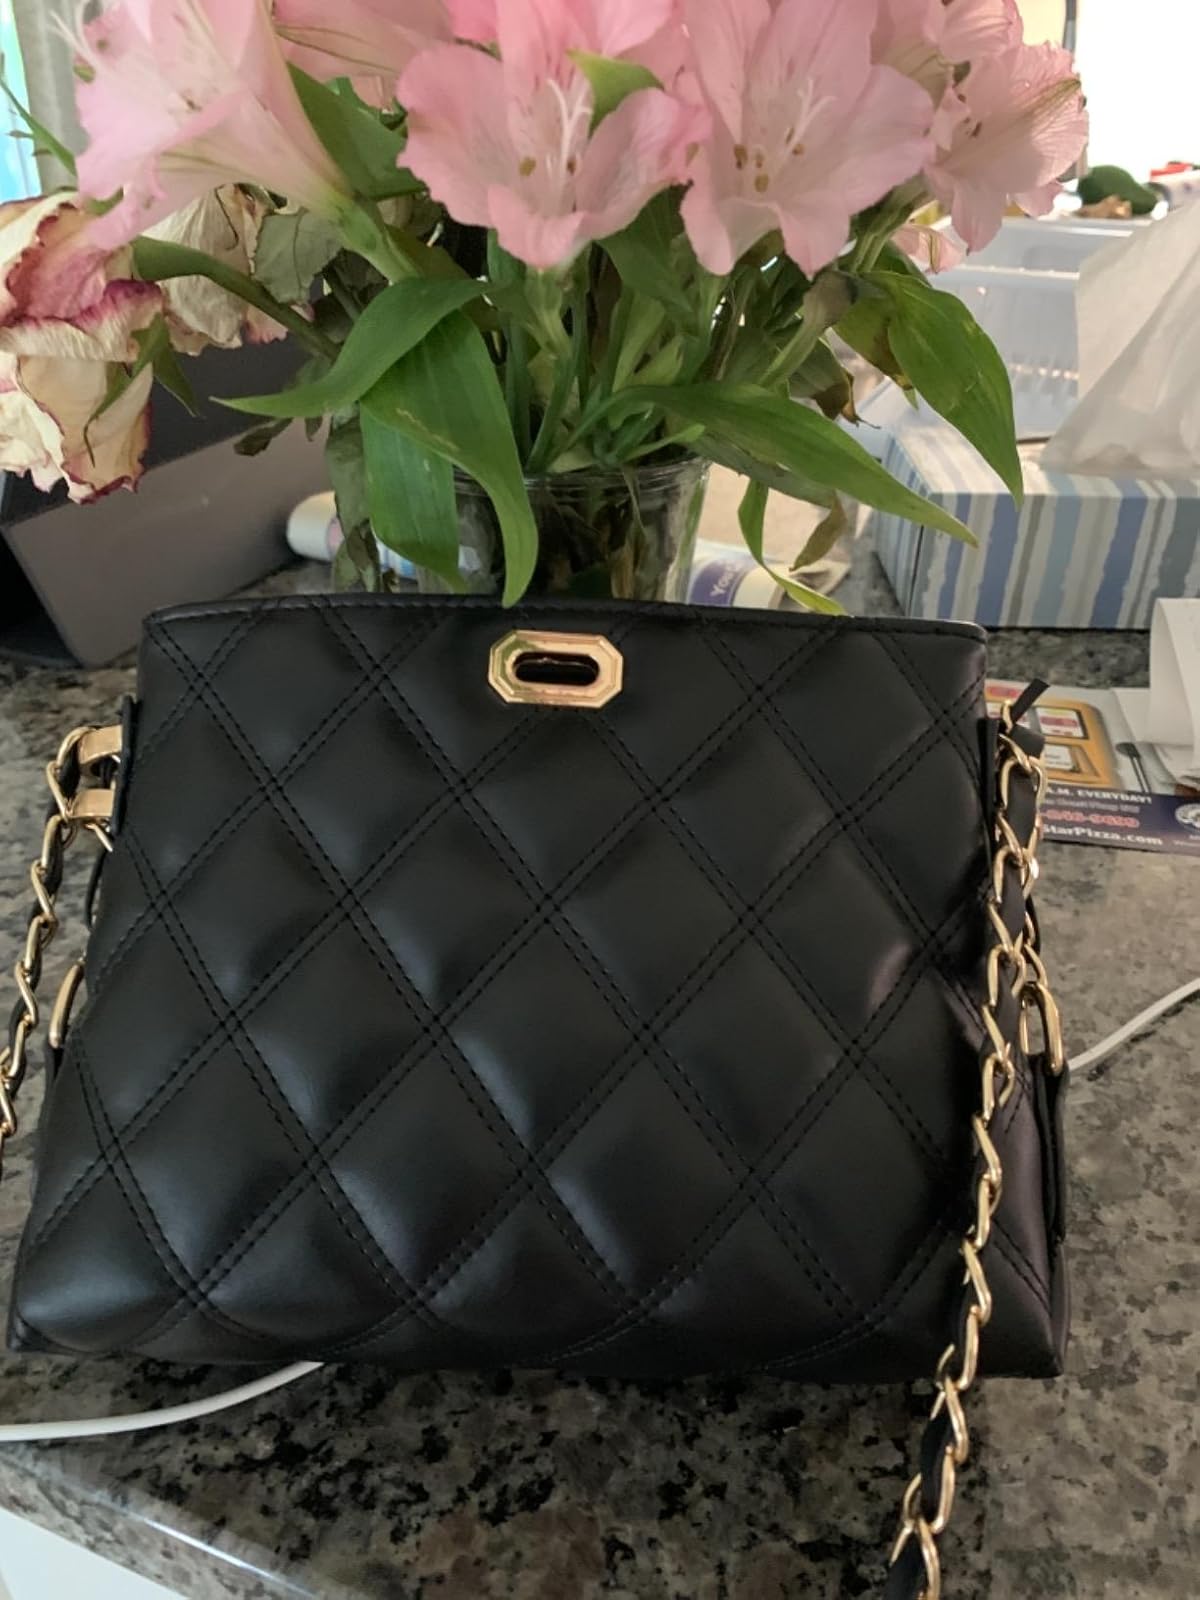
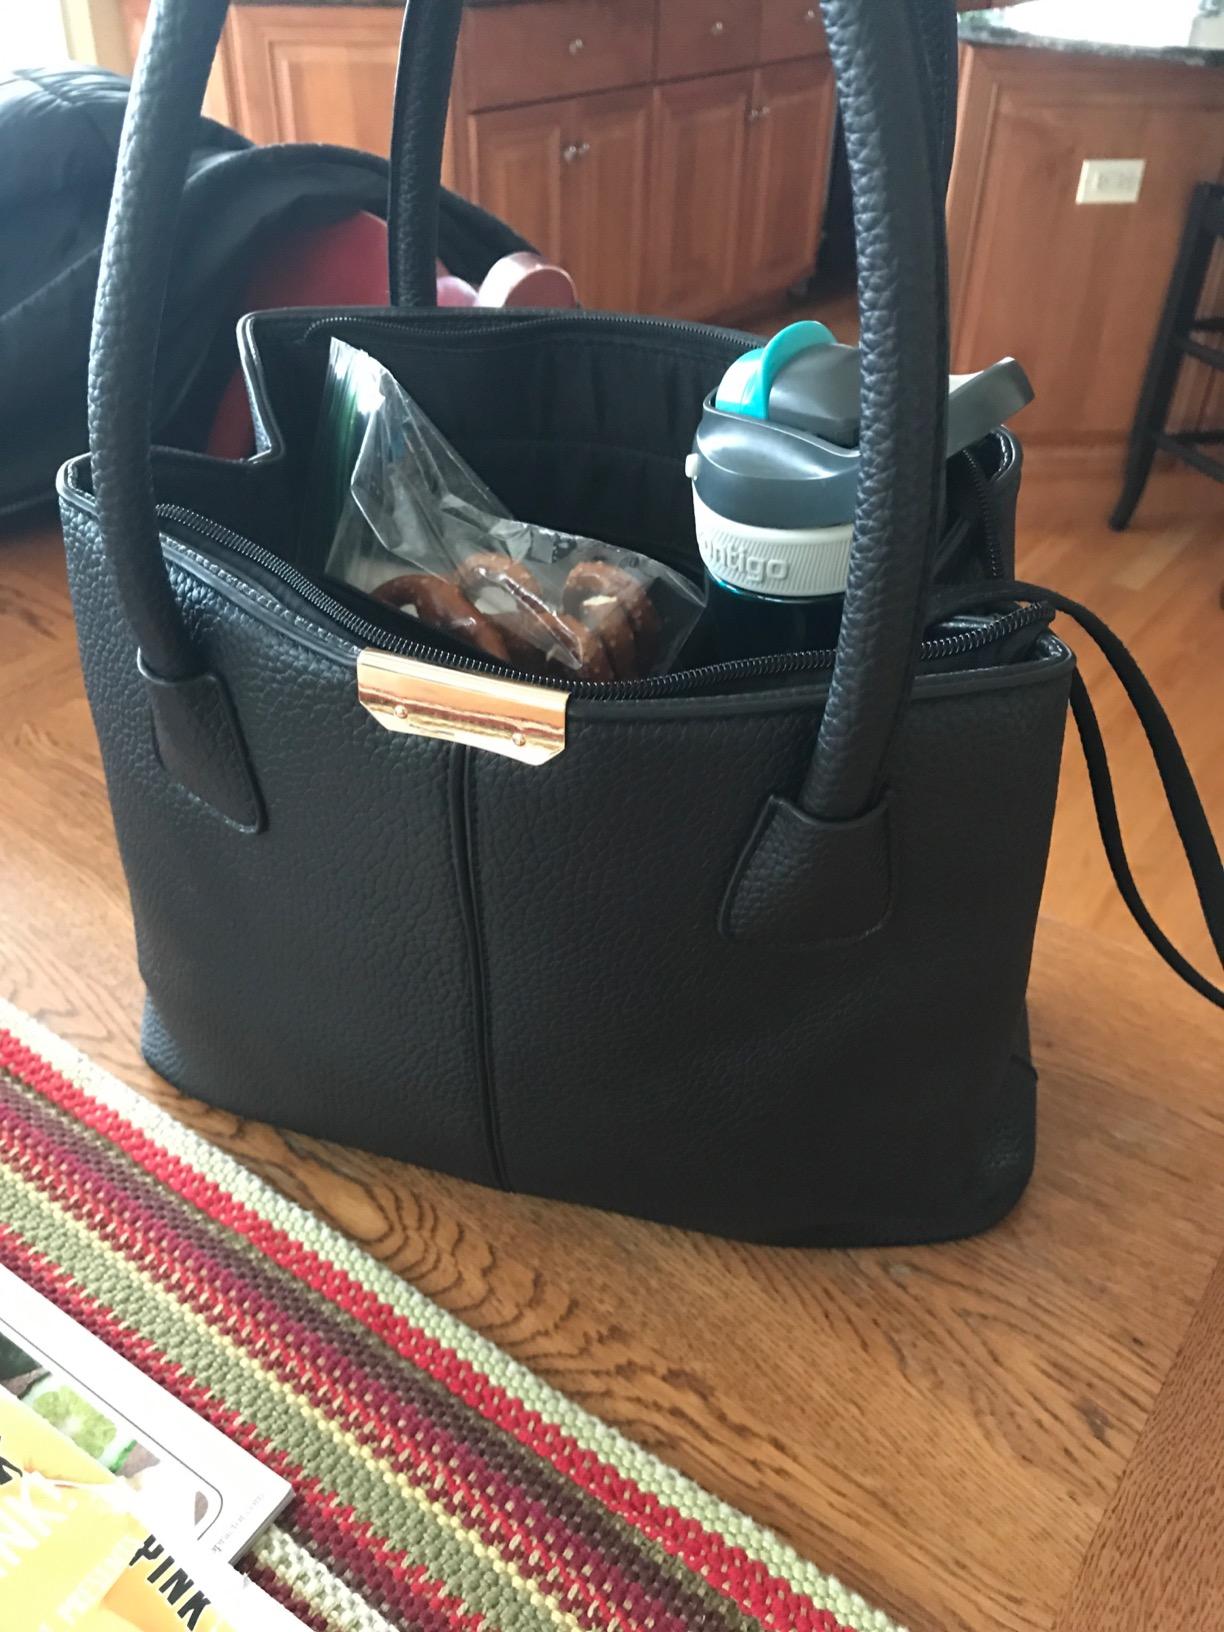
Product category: accessories_handbag
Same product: no